Basque mythology

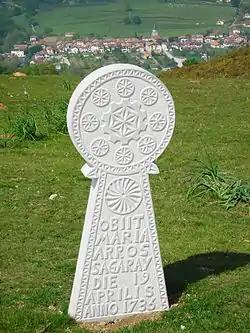
A reproduction of a Hilarri, a Basque gravestone, from 1736 with commonly found symbols. Translated from Latin, it reads, "Maria Arros Sagaray died on the 19th day of April, 1736".

The mythology of the ancient Basques largely did not survive the arrival of Christianity in the Basque Country between the 4th and 12th century AD. Most of what is known about elements of this original belief system is based on the analysis of legends, the study of place names and scant historical references to pagan rituals practised by the Basques.